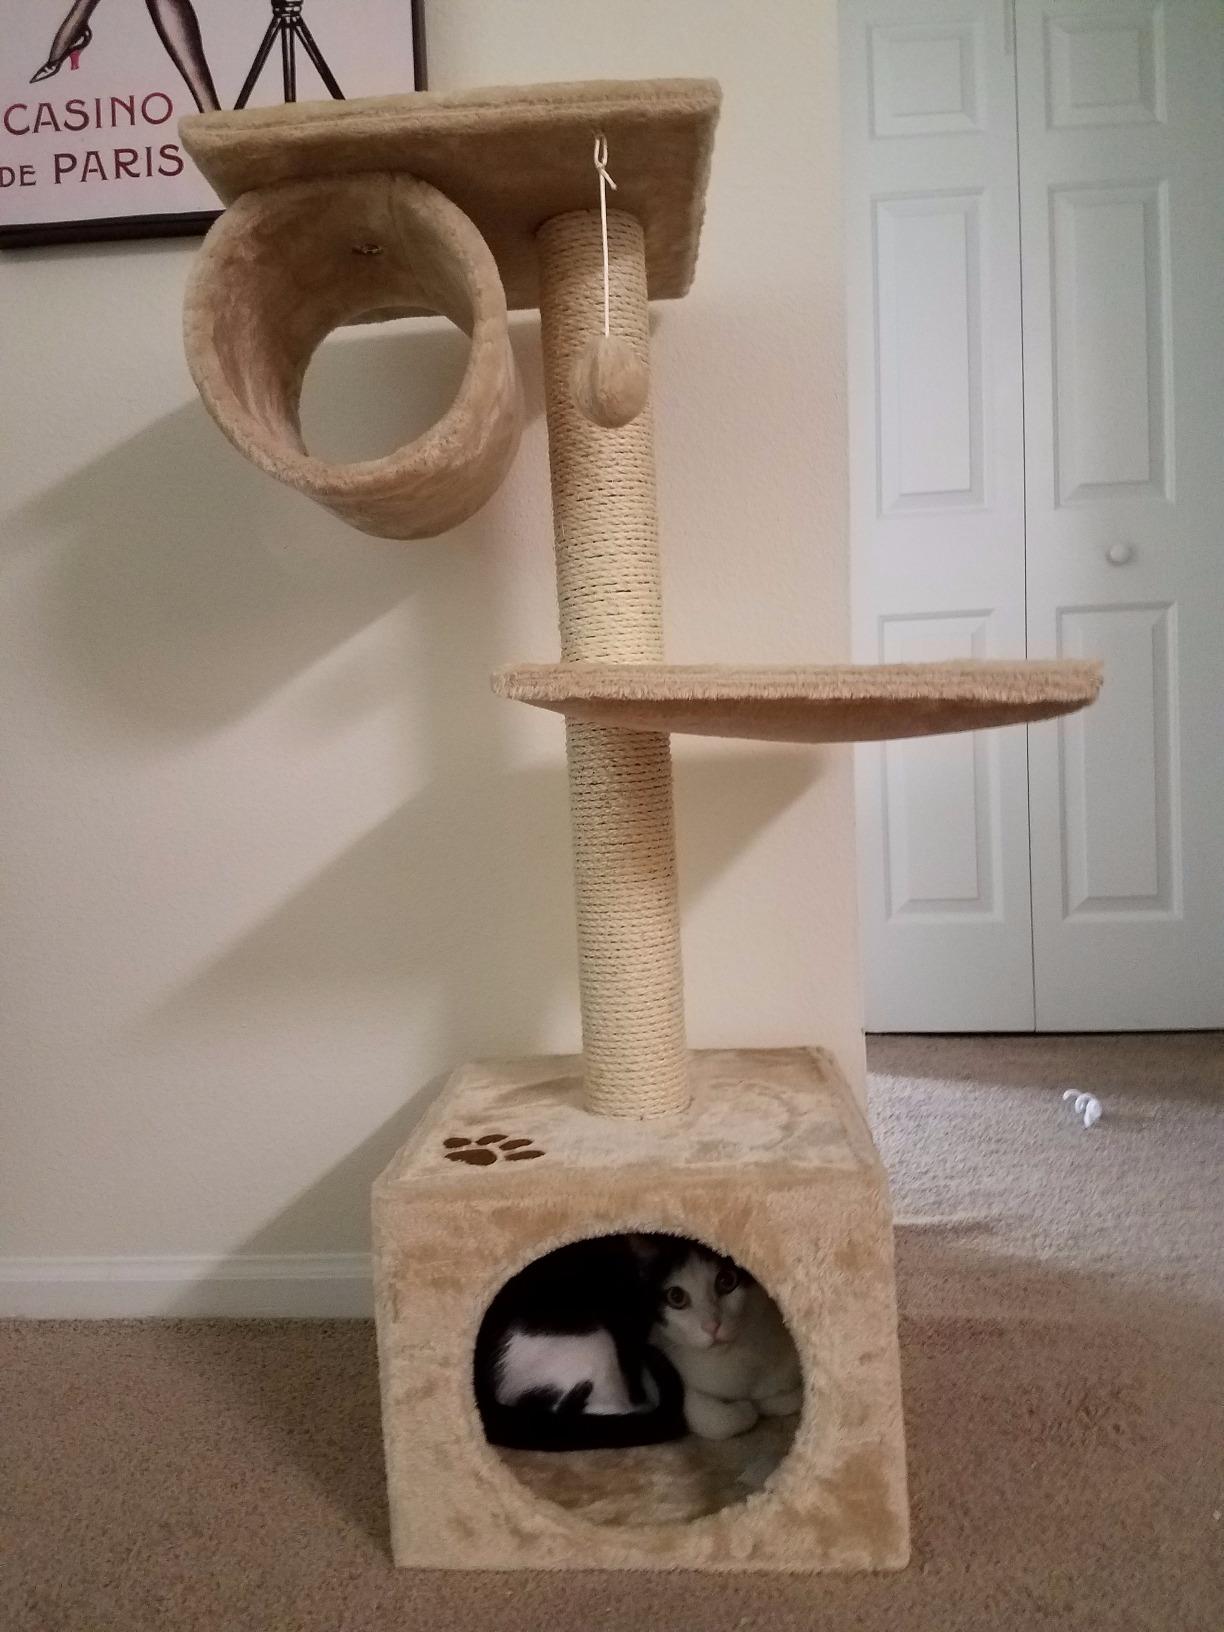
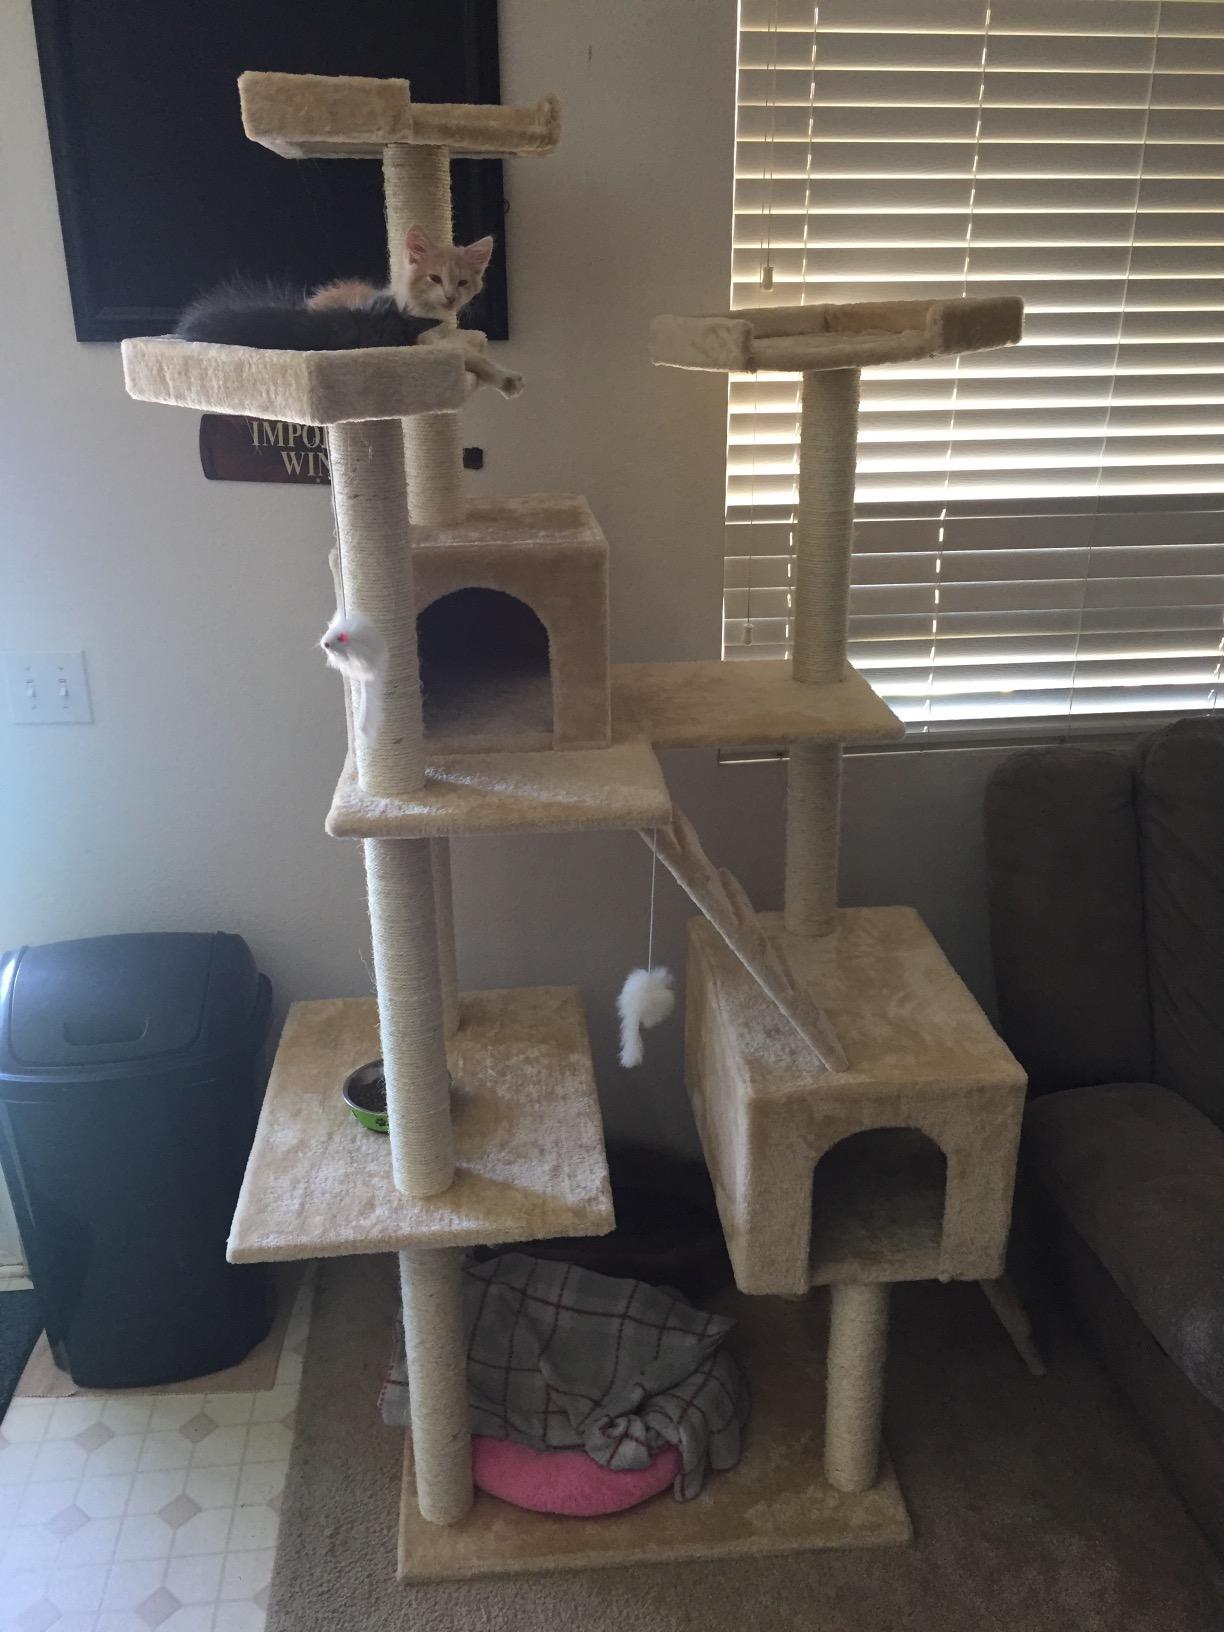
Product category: items_cat tree
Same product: no